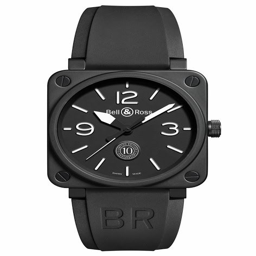
person , an exclusive - piece limited edition to celebrate